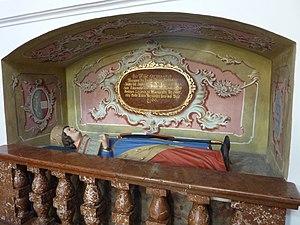
Ottokar II est margrave de Styrie de 1082 à sa mort.